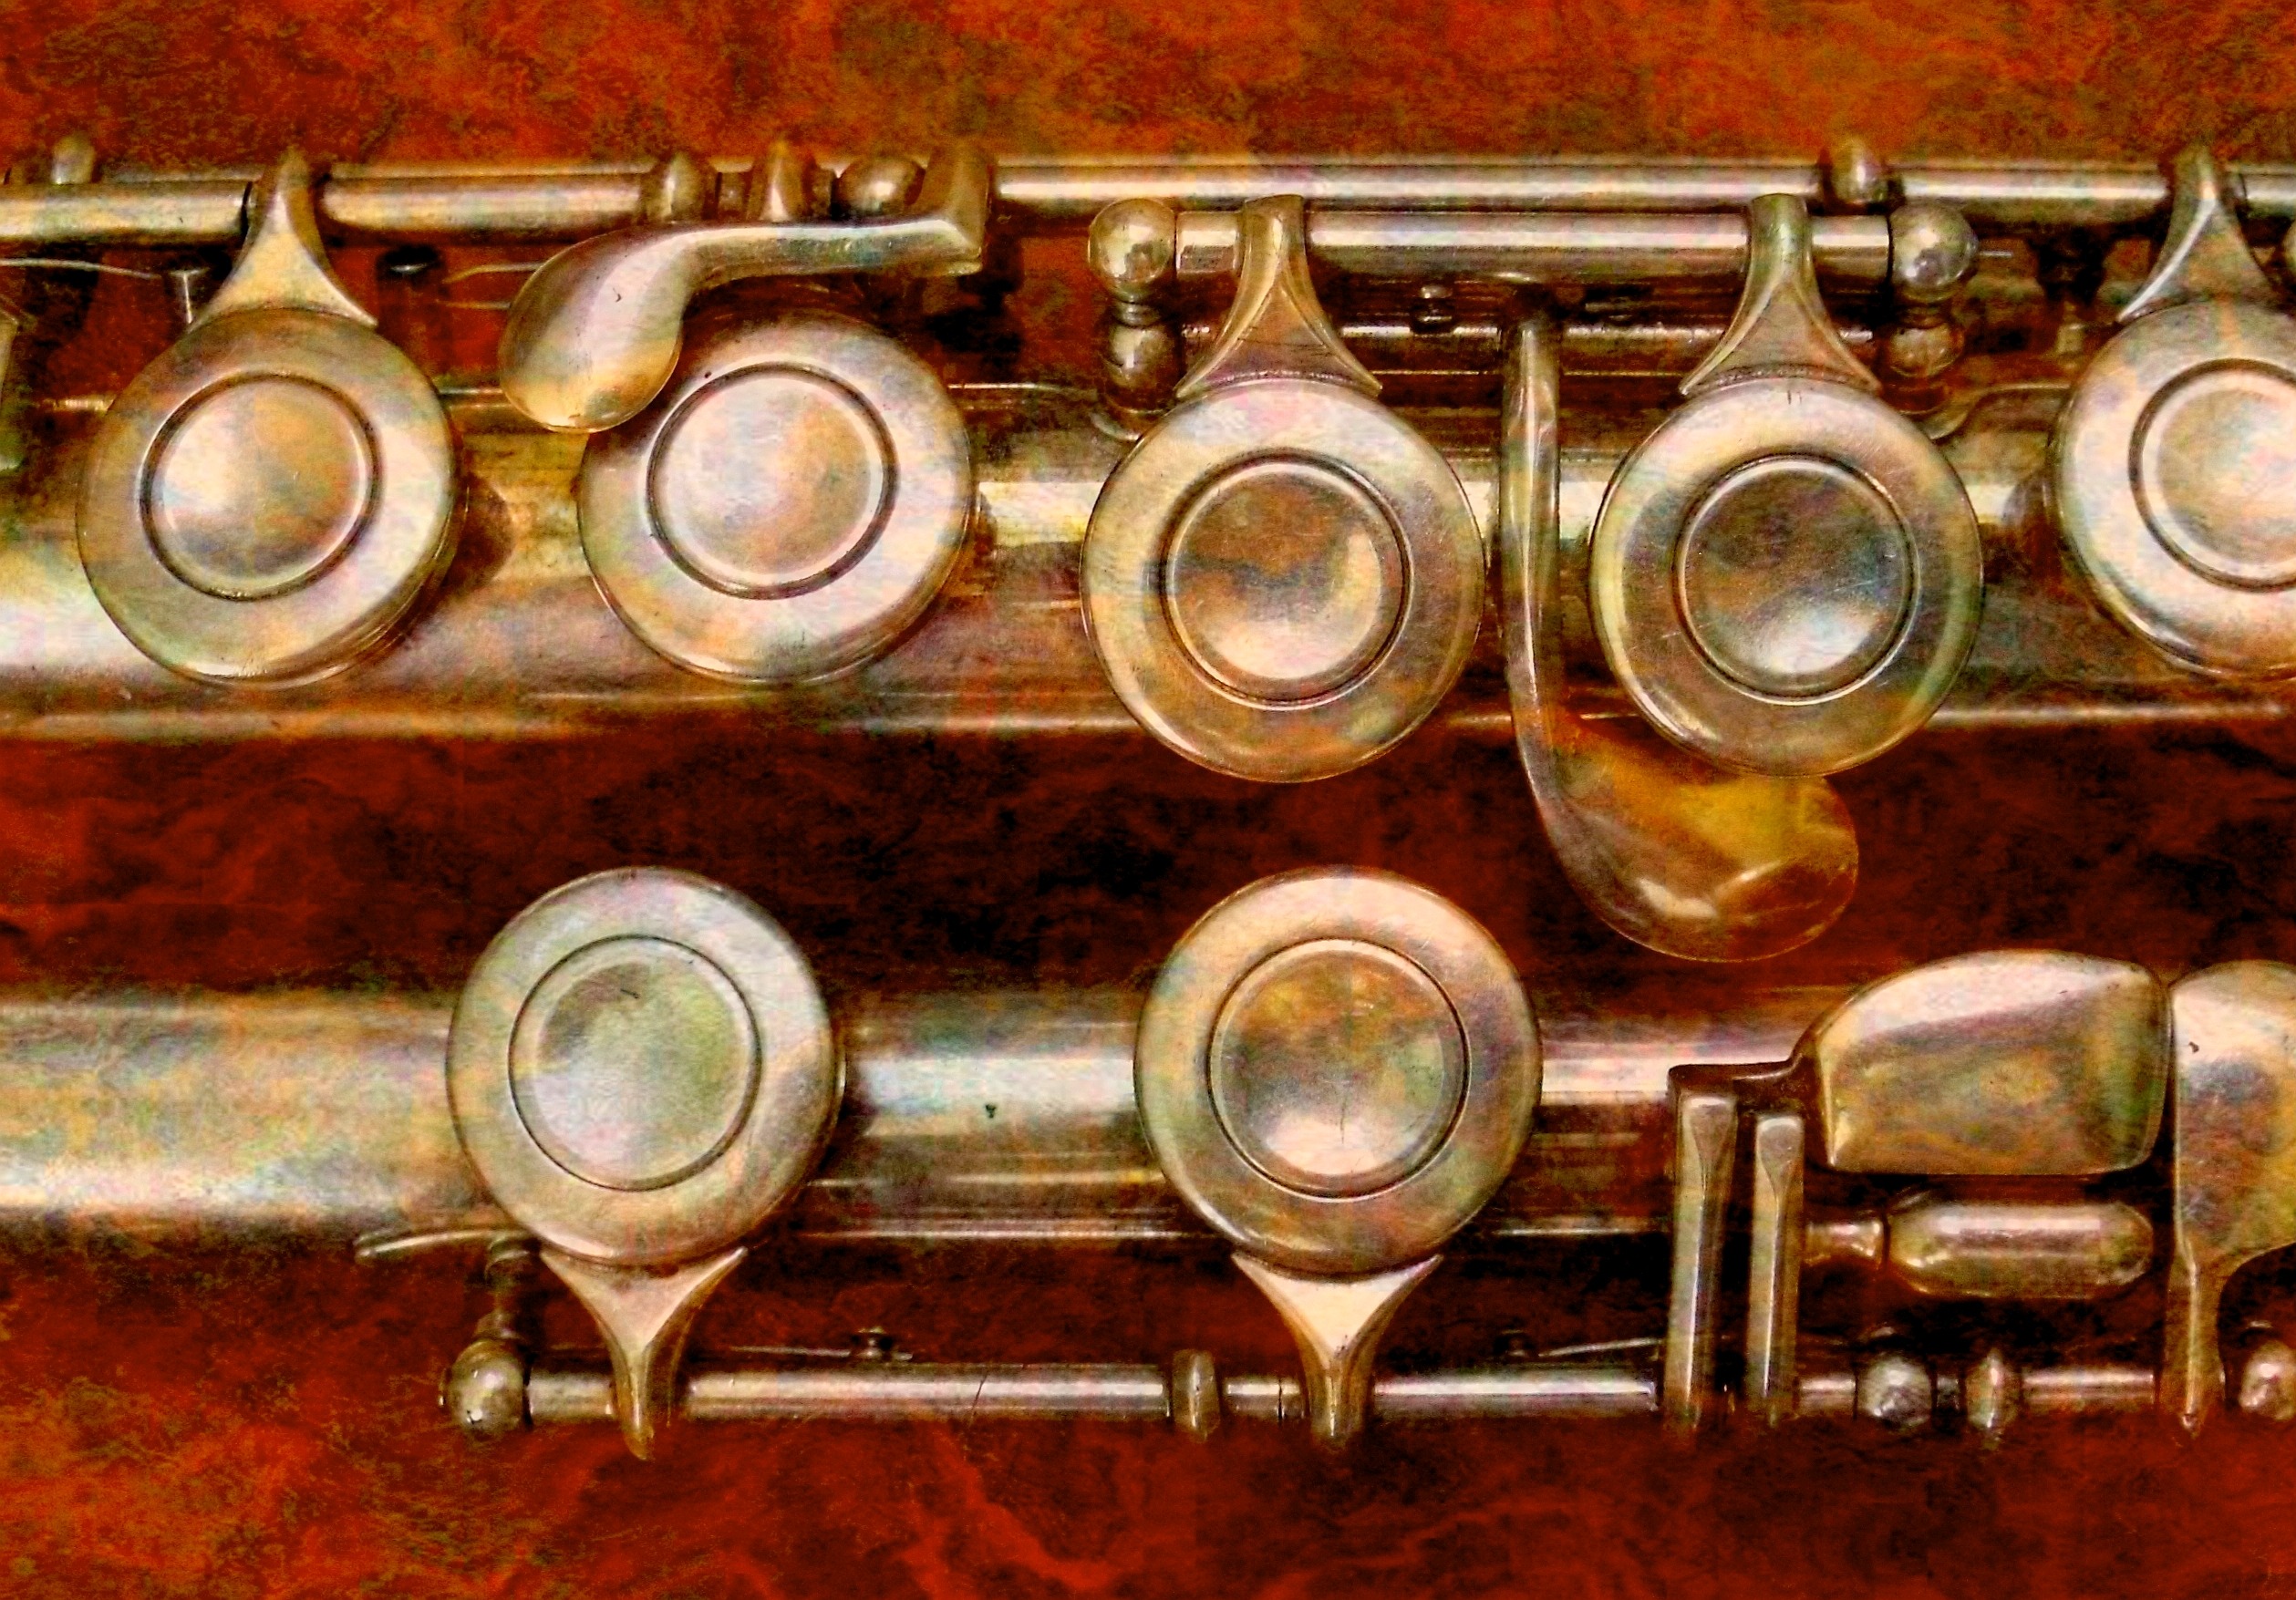
music, play, concert, instrument, musician, musical instrument, violin, saxophone, musical, woodwind, sound, trumpet, flute, melody, wind instrument, brass instrument, flutist, string instrument, bowed string instrument, woodwind instrument